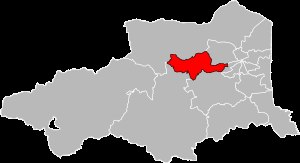
La Vallée de la Têt (kanton)
Placering i departementet Pyrénées-Orientales
La Vallée de la Têt er en fransk kanton beliggende i departementet Pyrénées-Orientales i regionen Occitanie. Kantonen blev oprettet pr. dekret 26. februar 2014 og er dannet af kommuner fra de nedlagte kantoner Millas og Vinça. Kantonen ligger i både Arrondissement Perpignan og Arrondissement Prades. Hovedbyen er Le Soler.